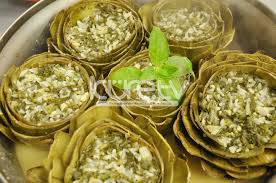
Yemek: enginar